Theresa Kachindamoto

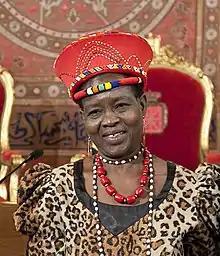
Kachindamoto in 2018

Theresa Kachindamoto (born ) is a Malawian paramount chief (or "Inkosi)" of the Dedza District in the central region of Malawi. She has informal authority over more than 900,000 people. She is known for her forceful action in dissolving child marriages and insisting on education for both girls and boys.